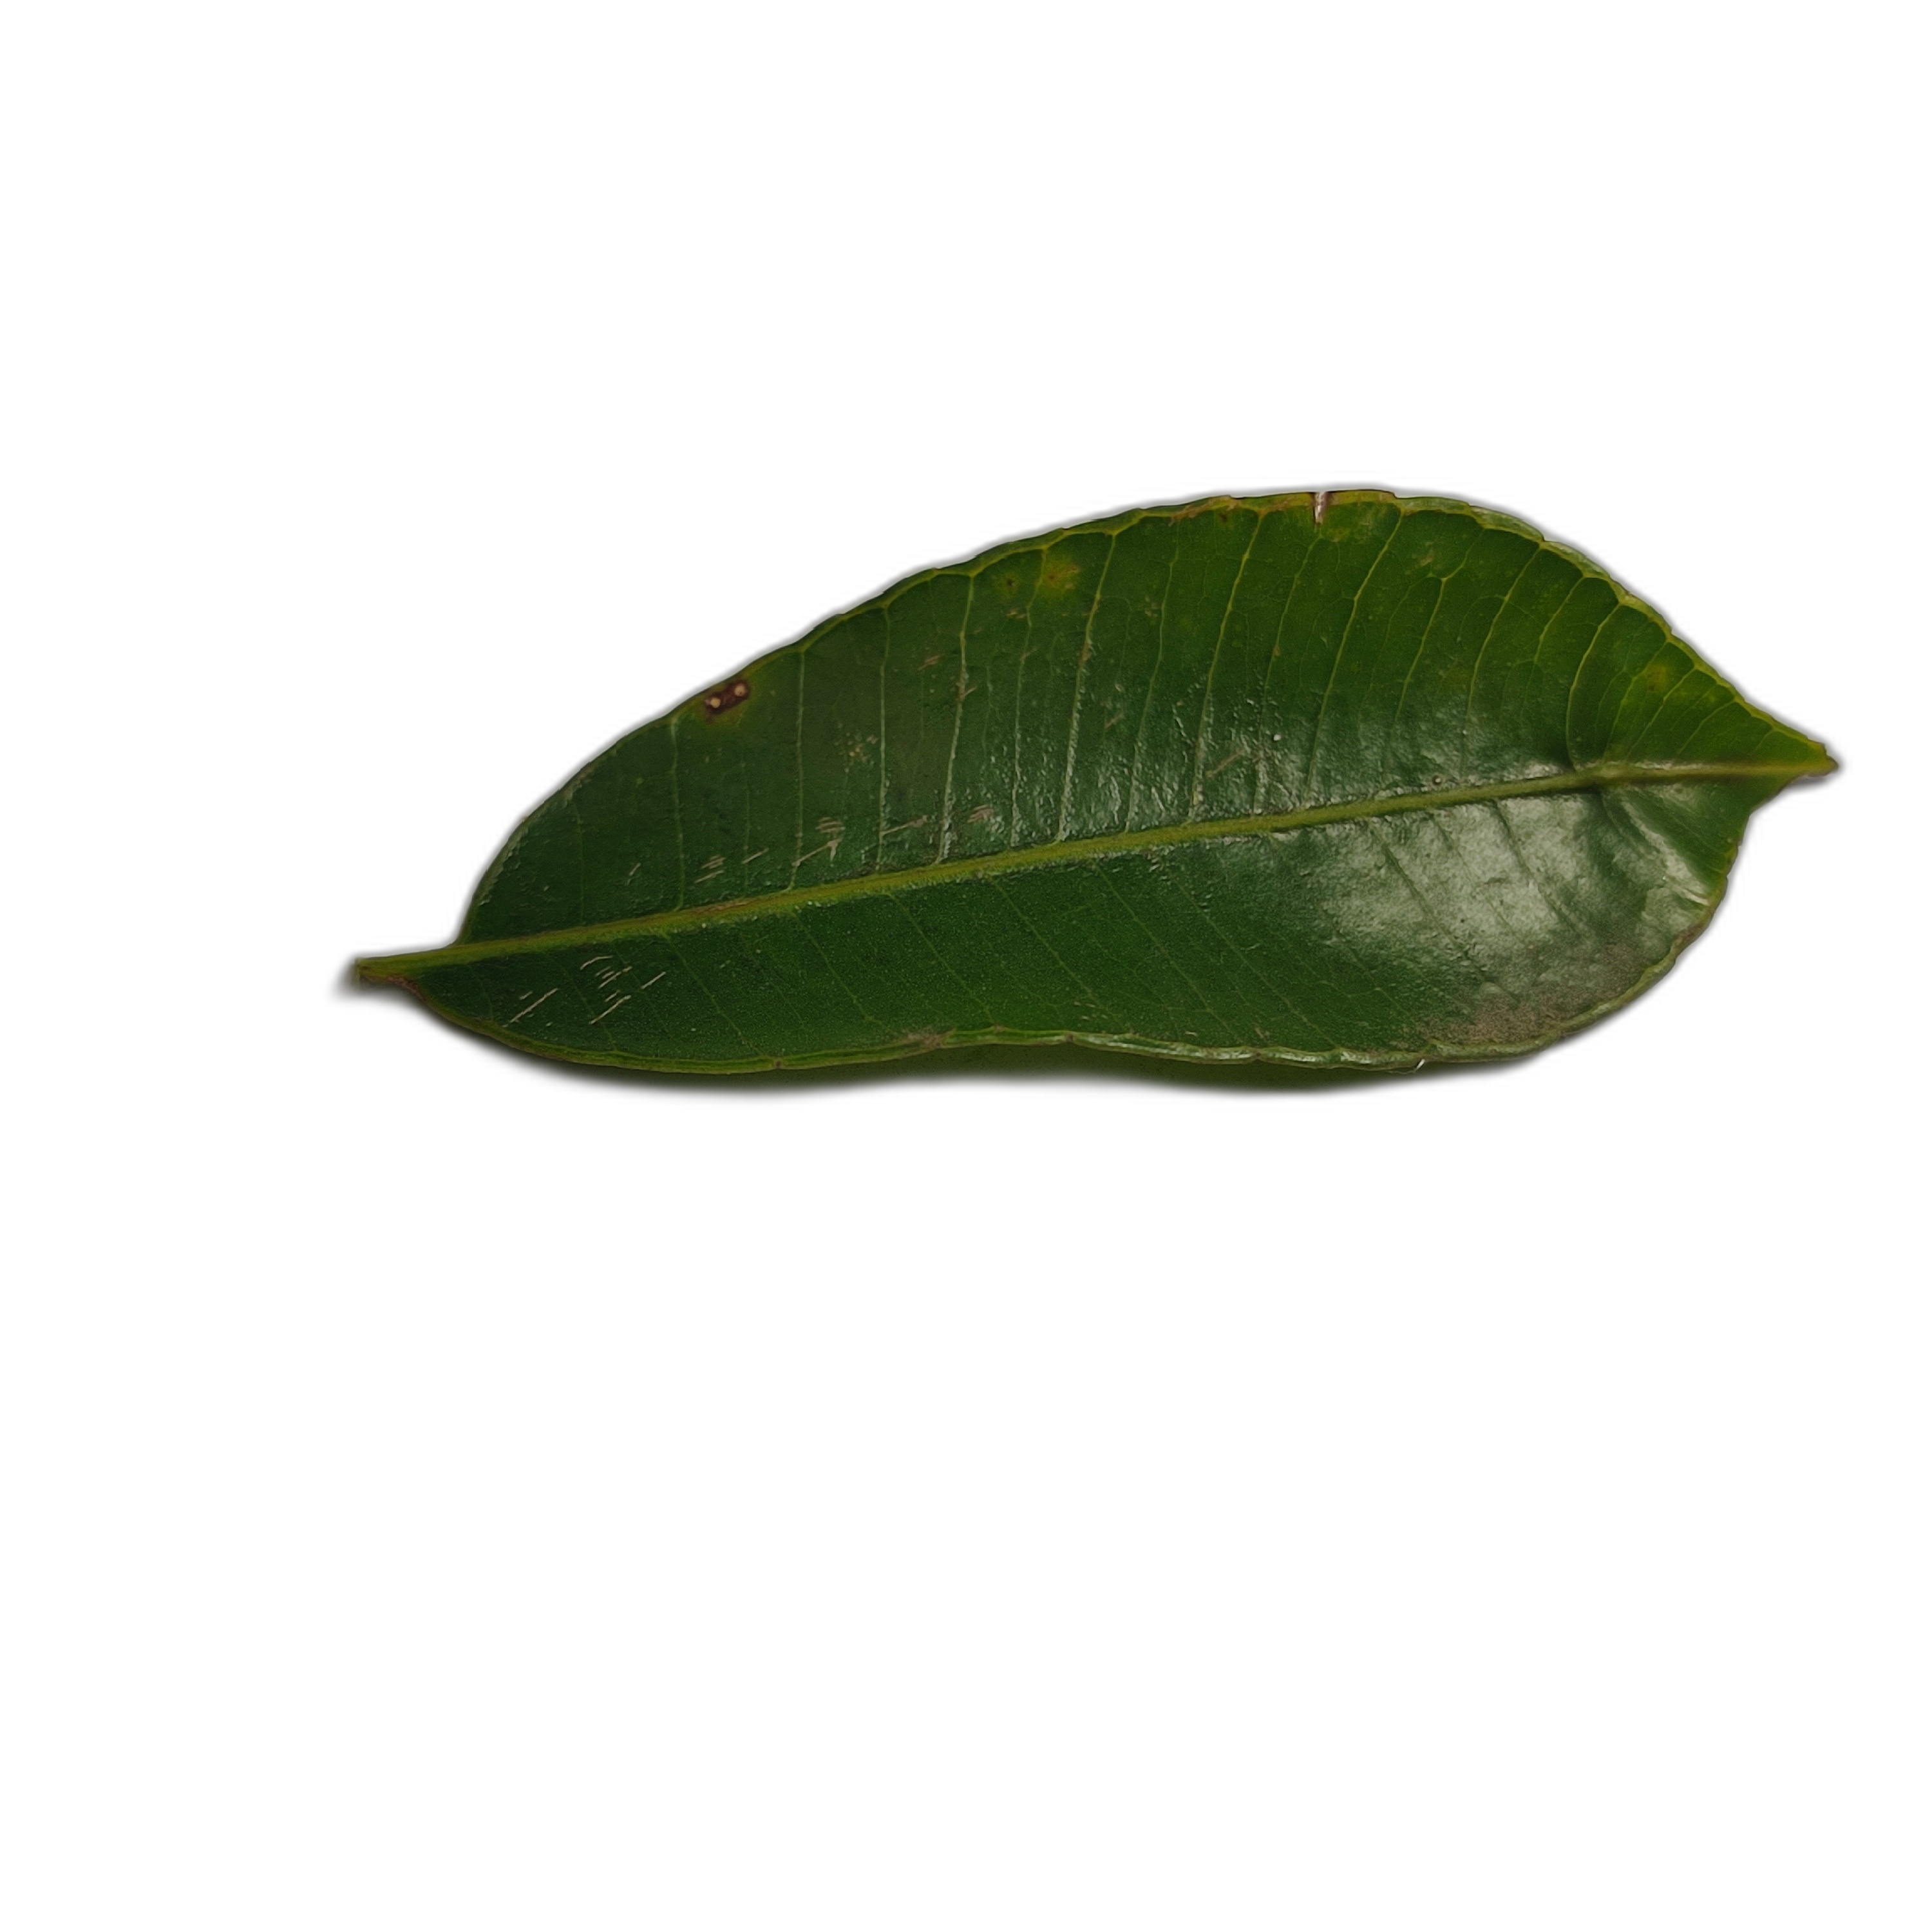
Label: healthy